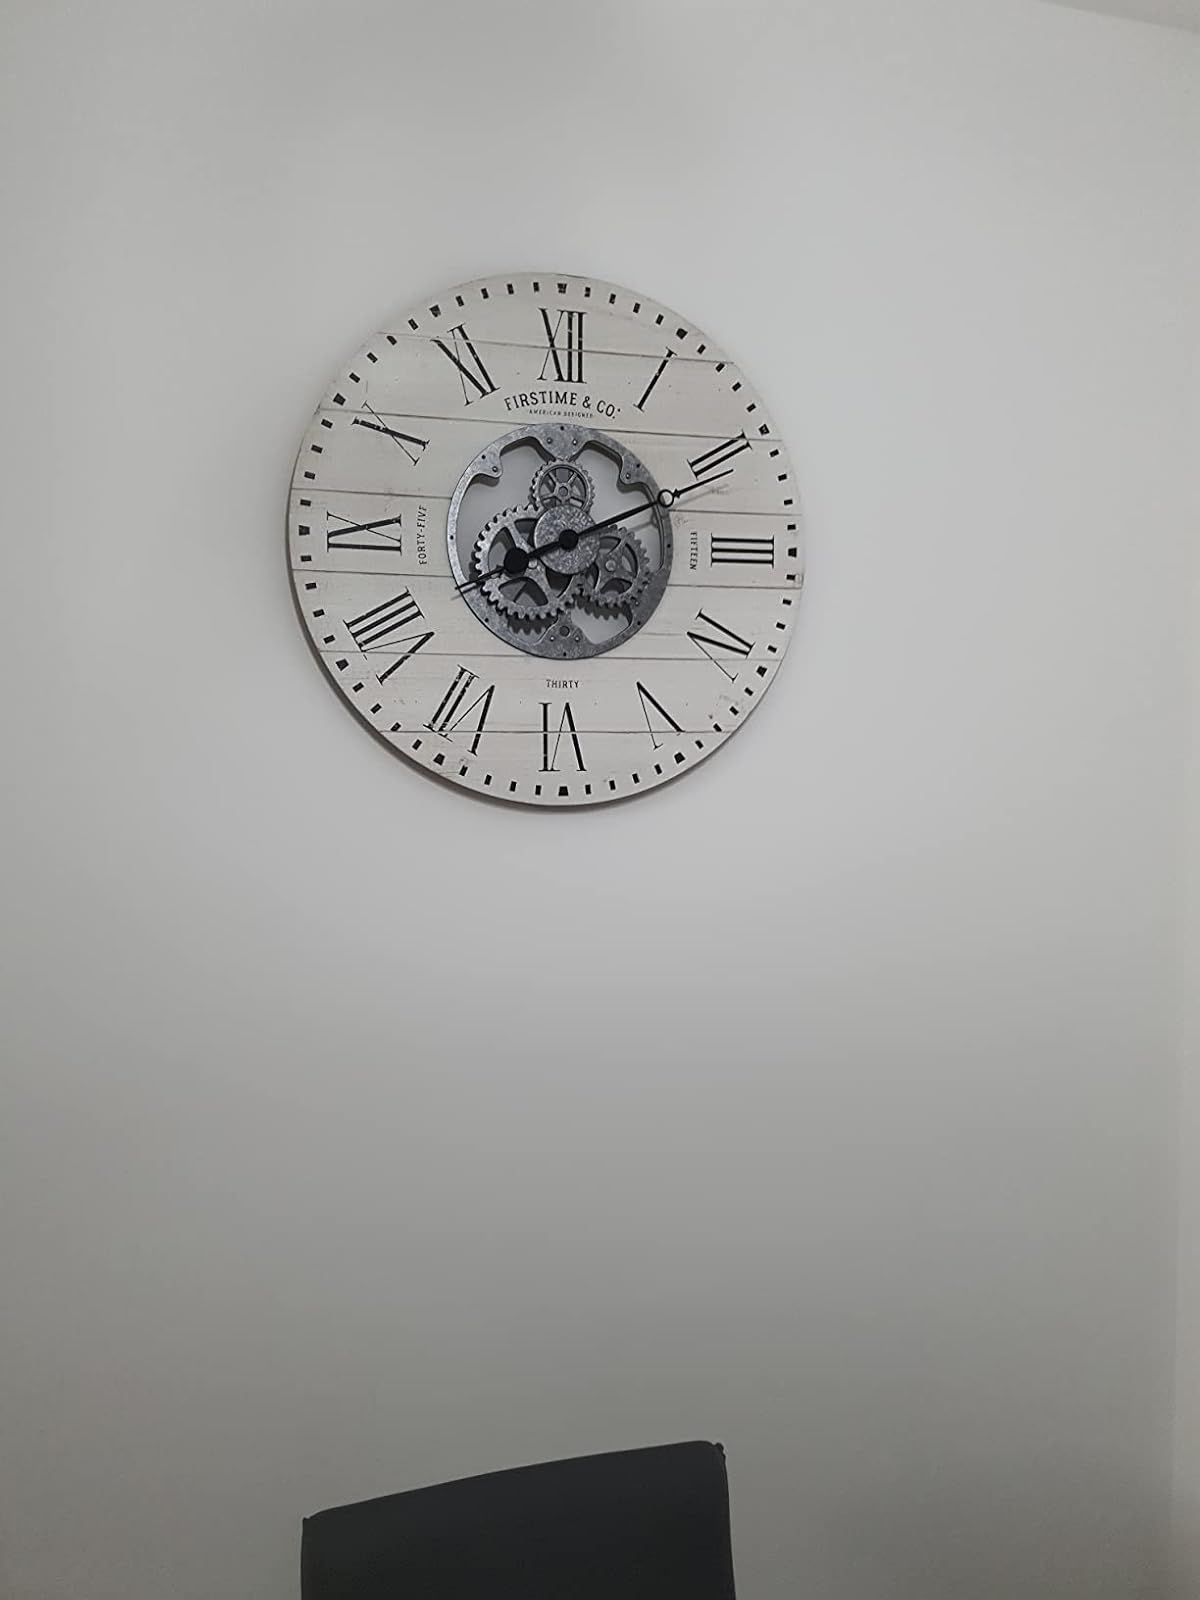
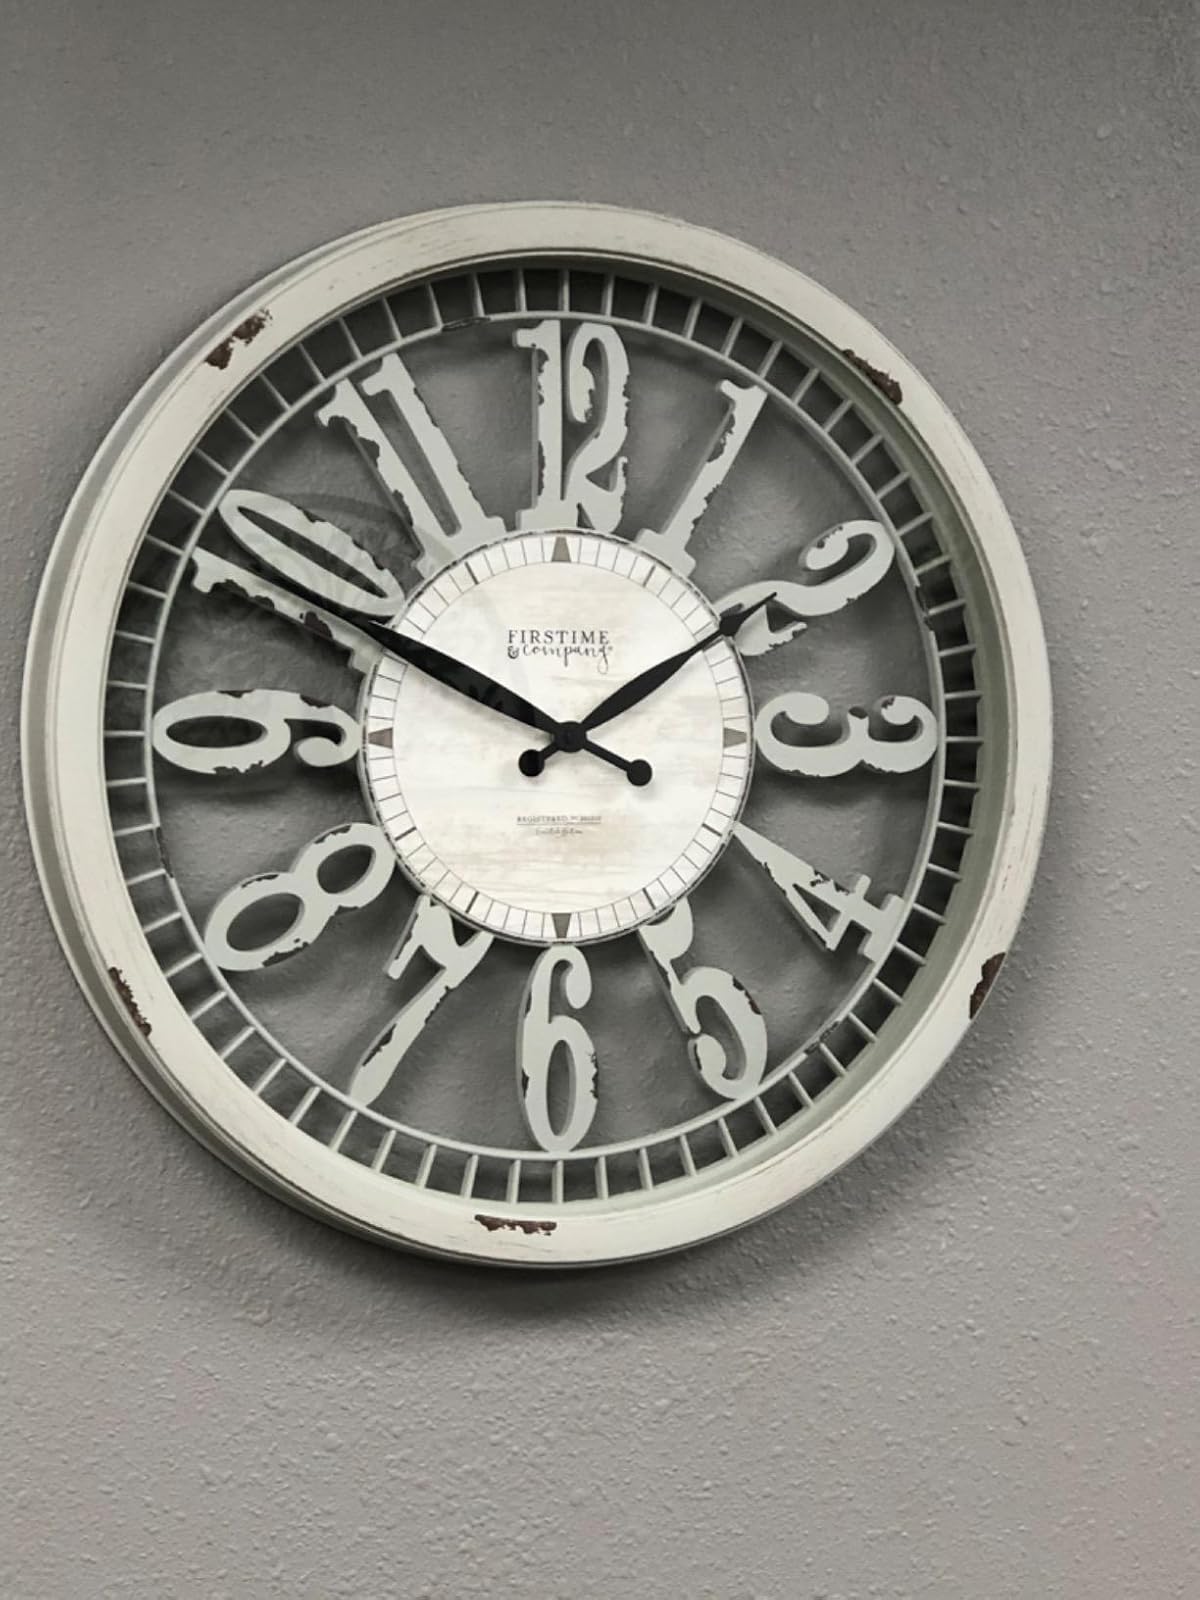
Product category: clock
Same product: no